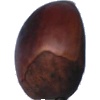
Label: Chestnut 1